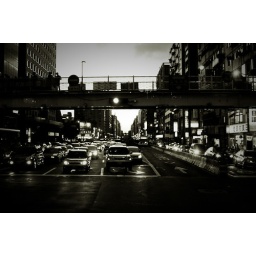
A cross road in Taipei